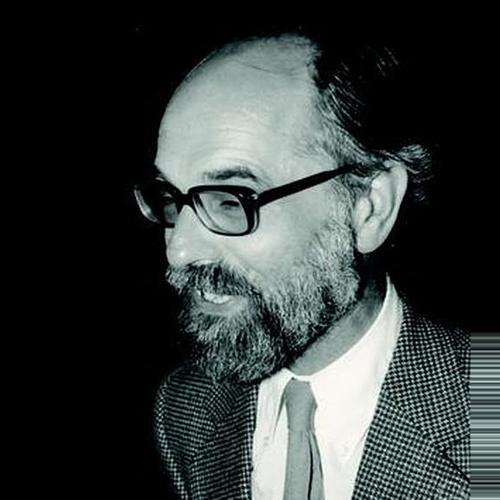
Age: 46